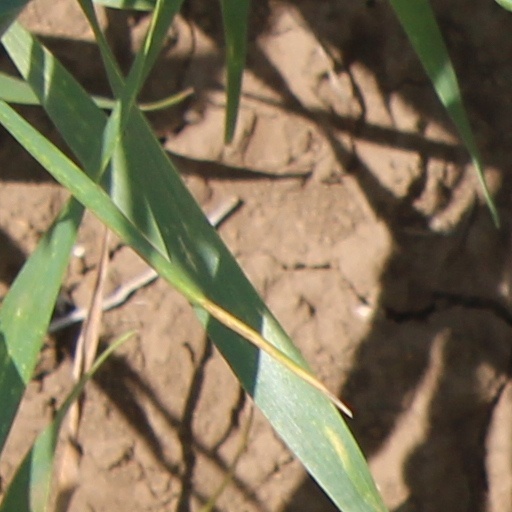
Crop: wheat